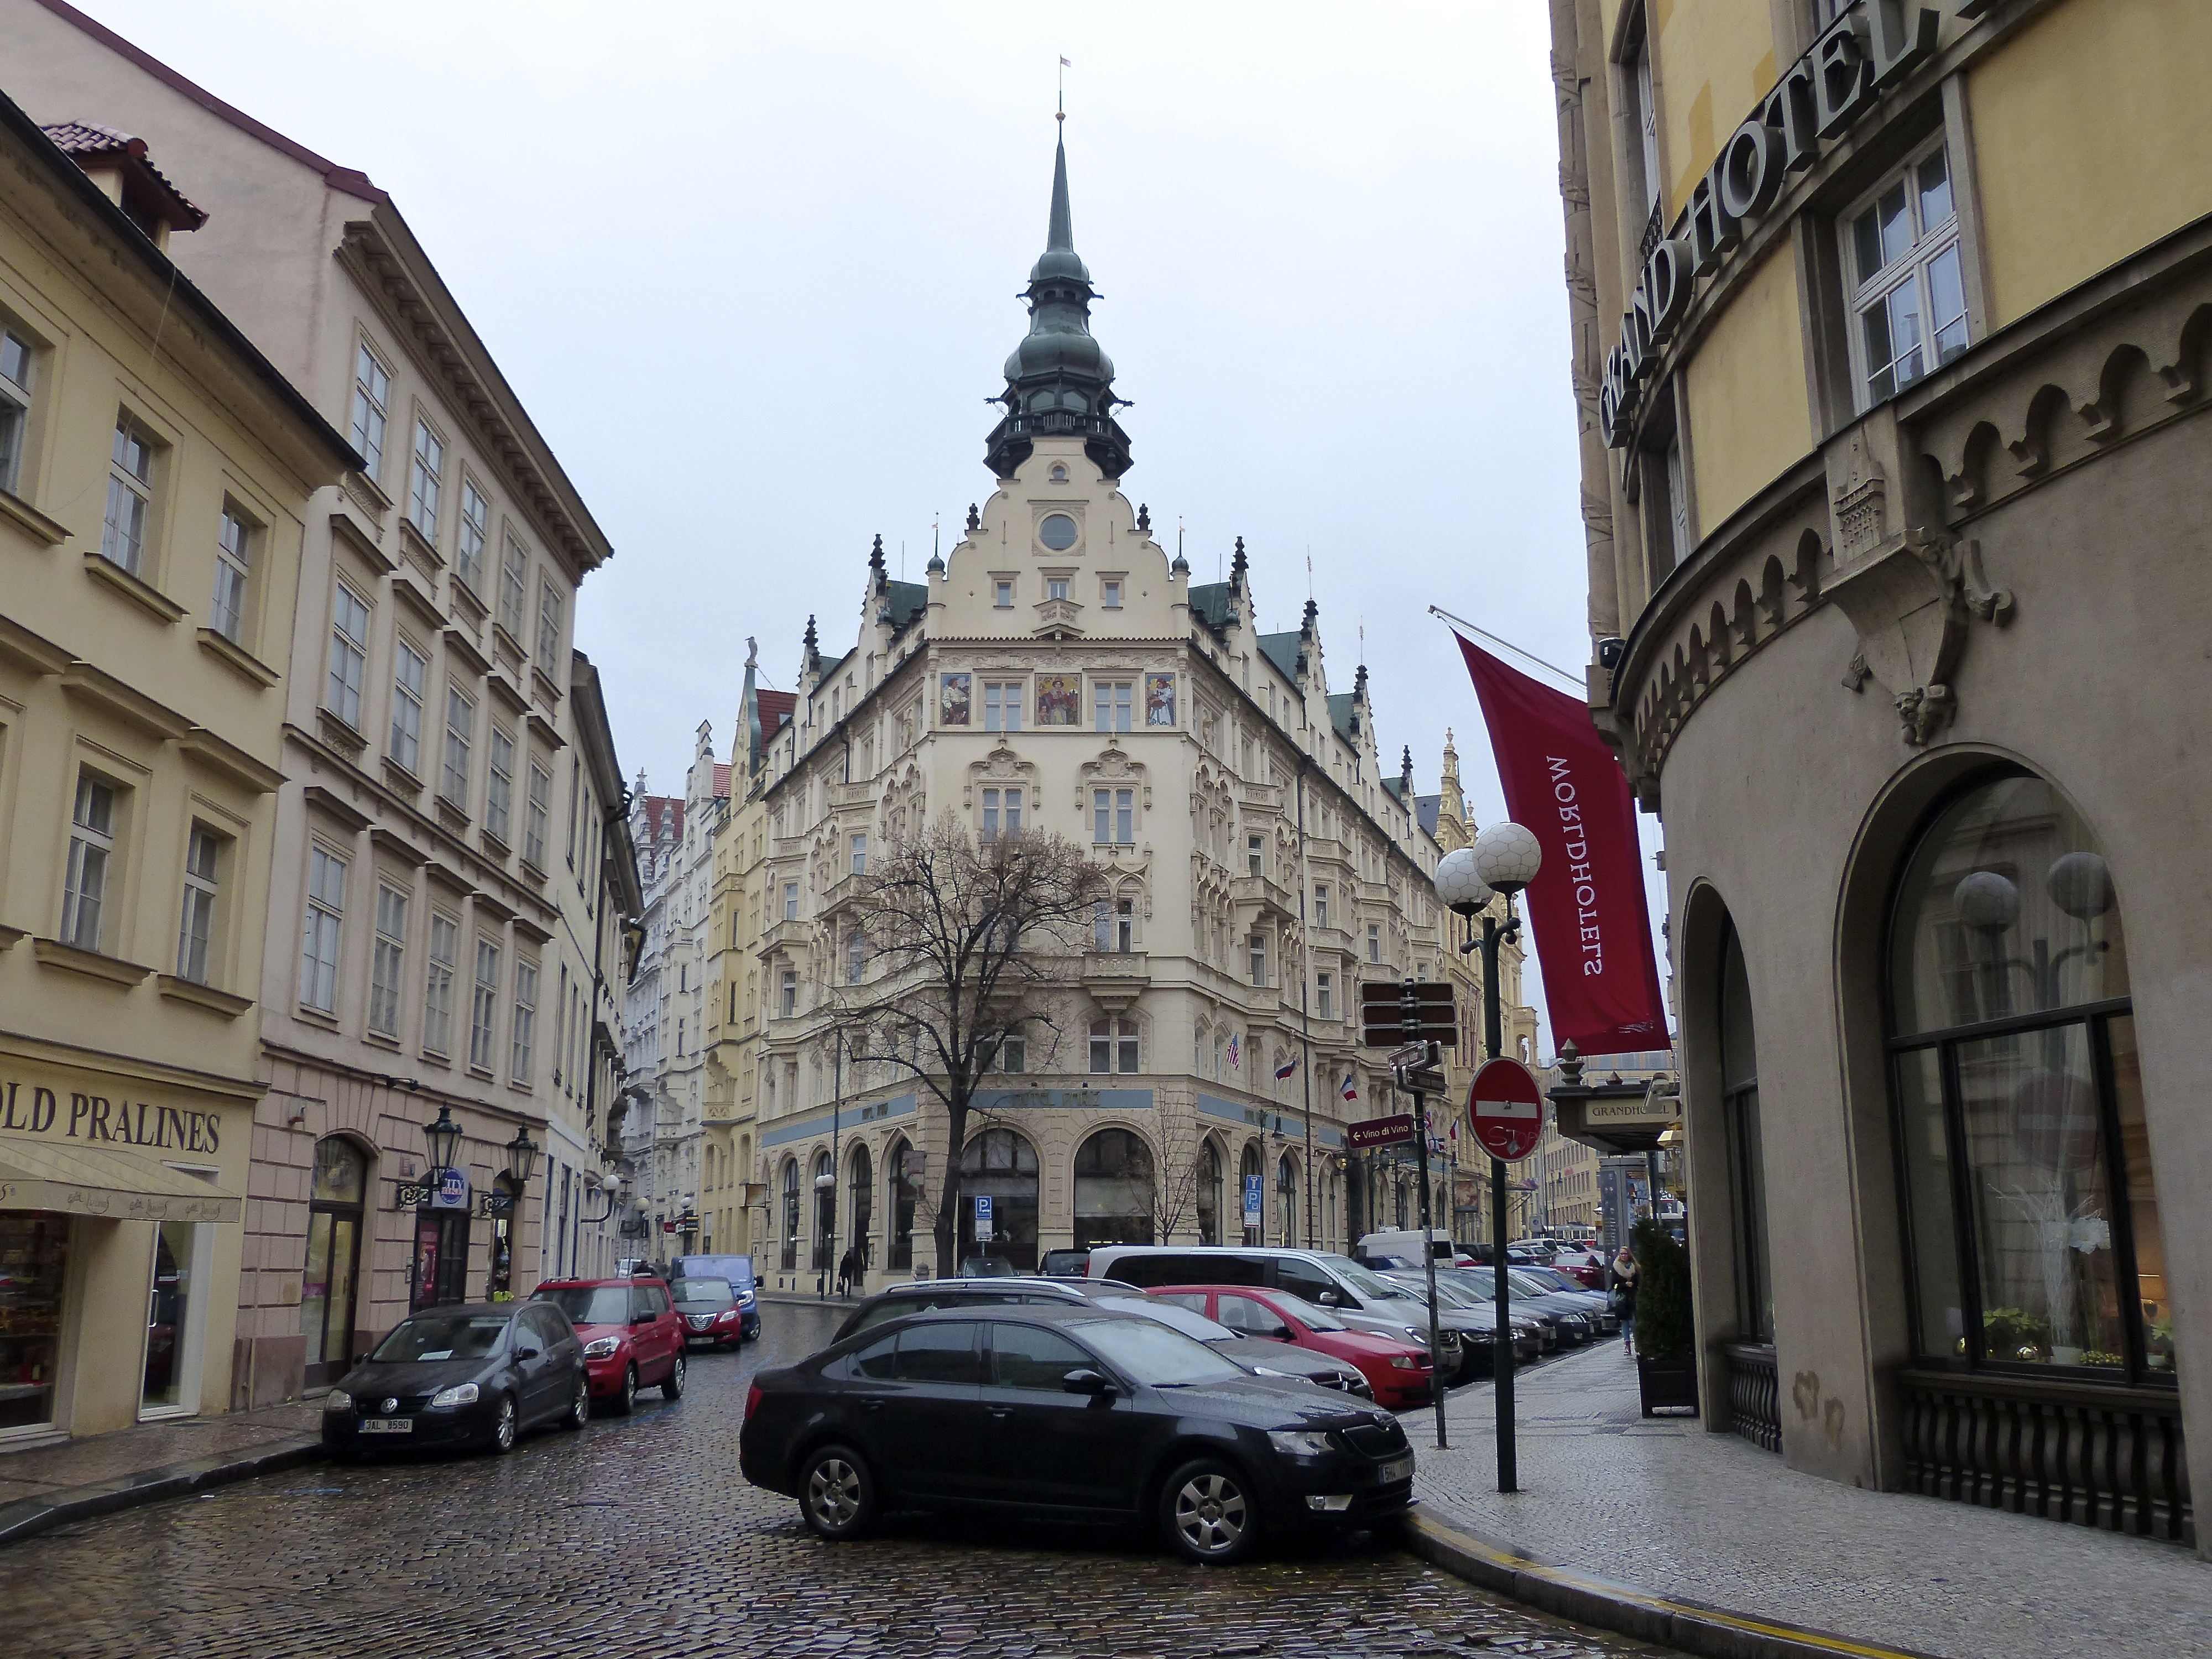
architecture, road, street, town, city, paris, cityscape, downtown, travel, europe, landmark, facade, prague, tourism, waterway, hotel, infrastructure, town square, czech, neighbourhood, pariz, urban area, human settlement